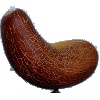
Label: Cucumber Ripe 1